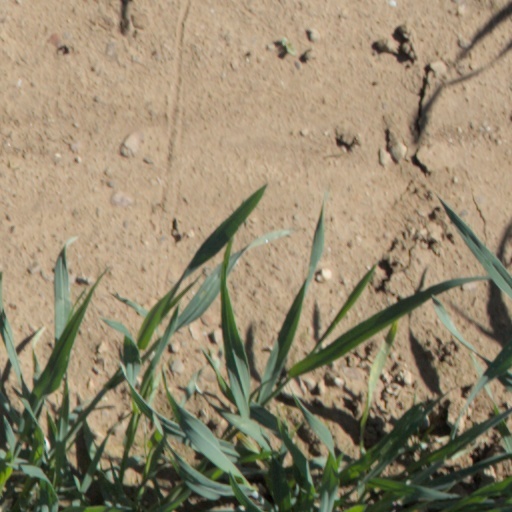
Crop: wheat